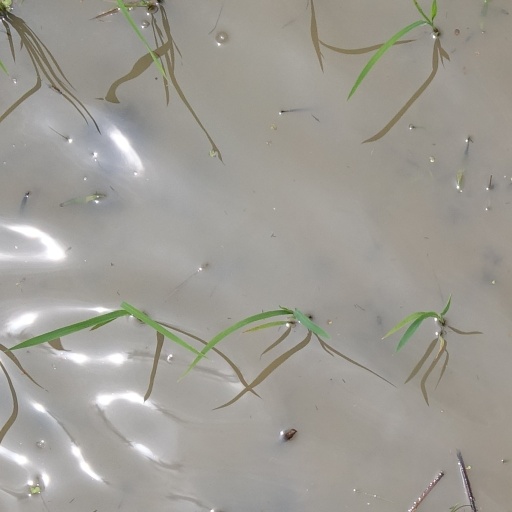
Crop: rice